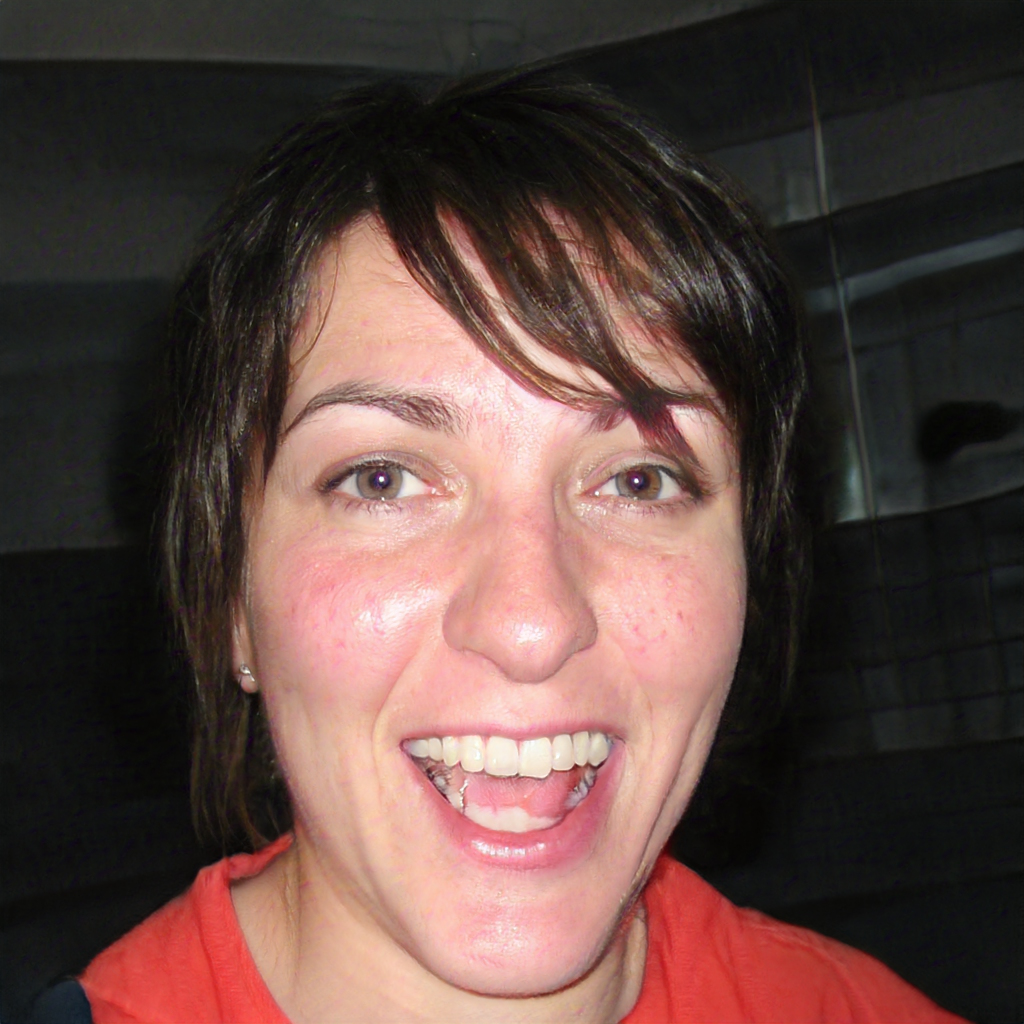
Label: Colored